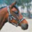
Label: horse